1209

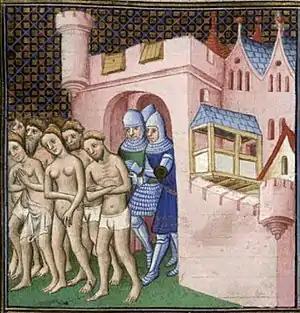
The Crusaders expel the Cathars from Carcassonne (miniature from "Grandes Chroniques de France", c. 1415).

Year 1209 (MCCIX) was a common year starting on Thursday of the Julian calendar.